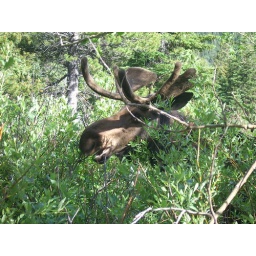
Wild moose, grizzly and black bears, mountain goats and sheep abound in scenic Glacier National Park. SA702167